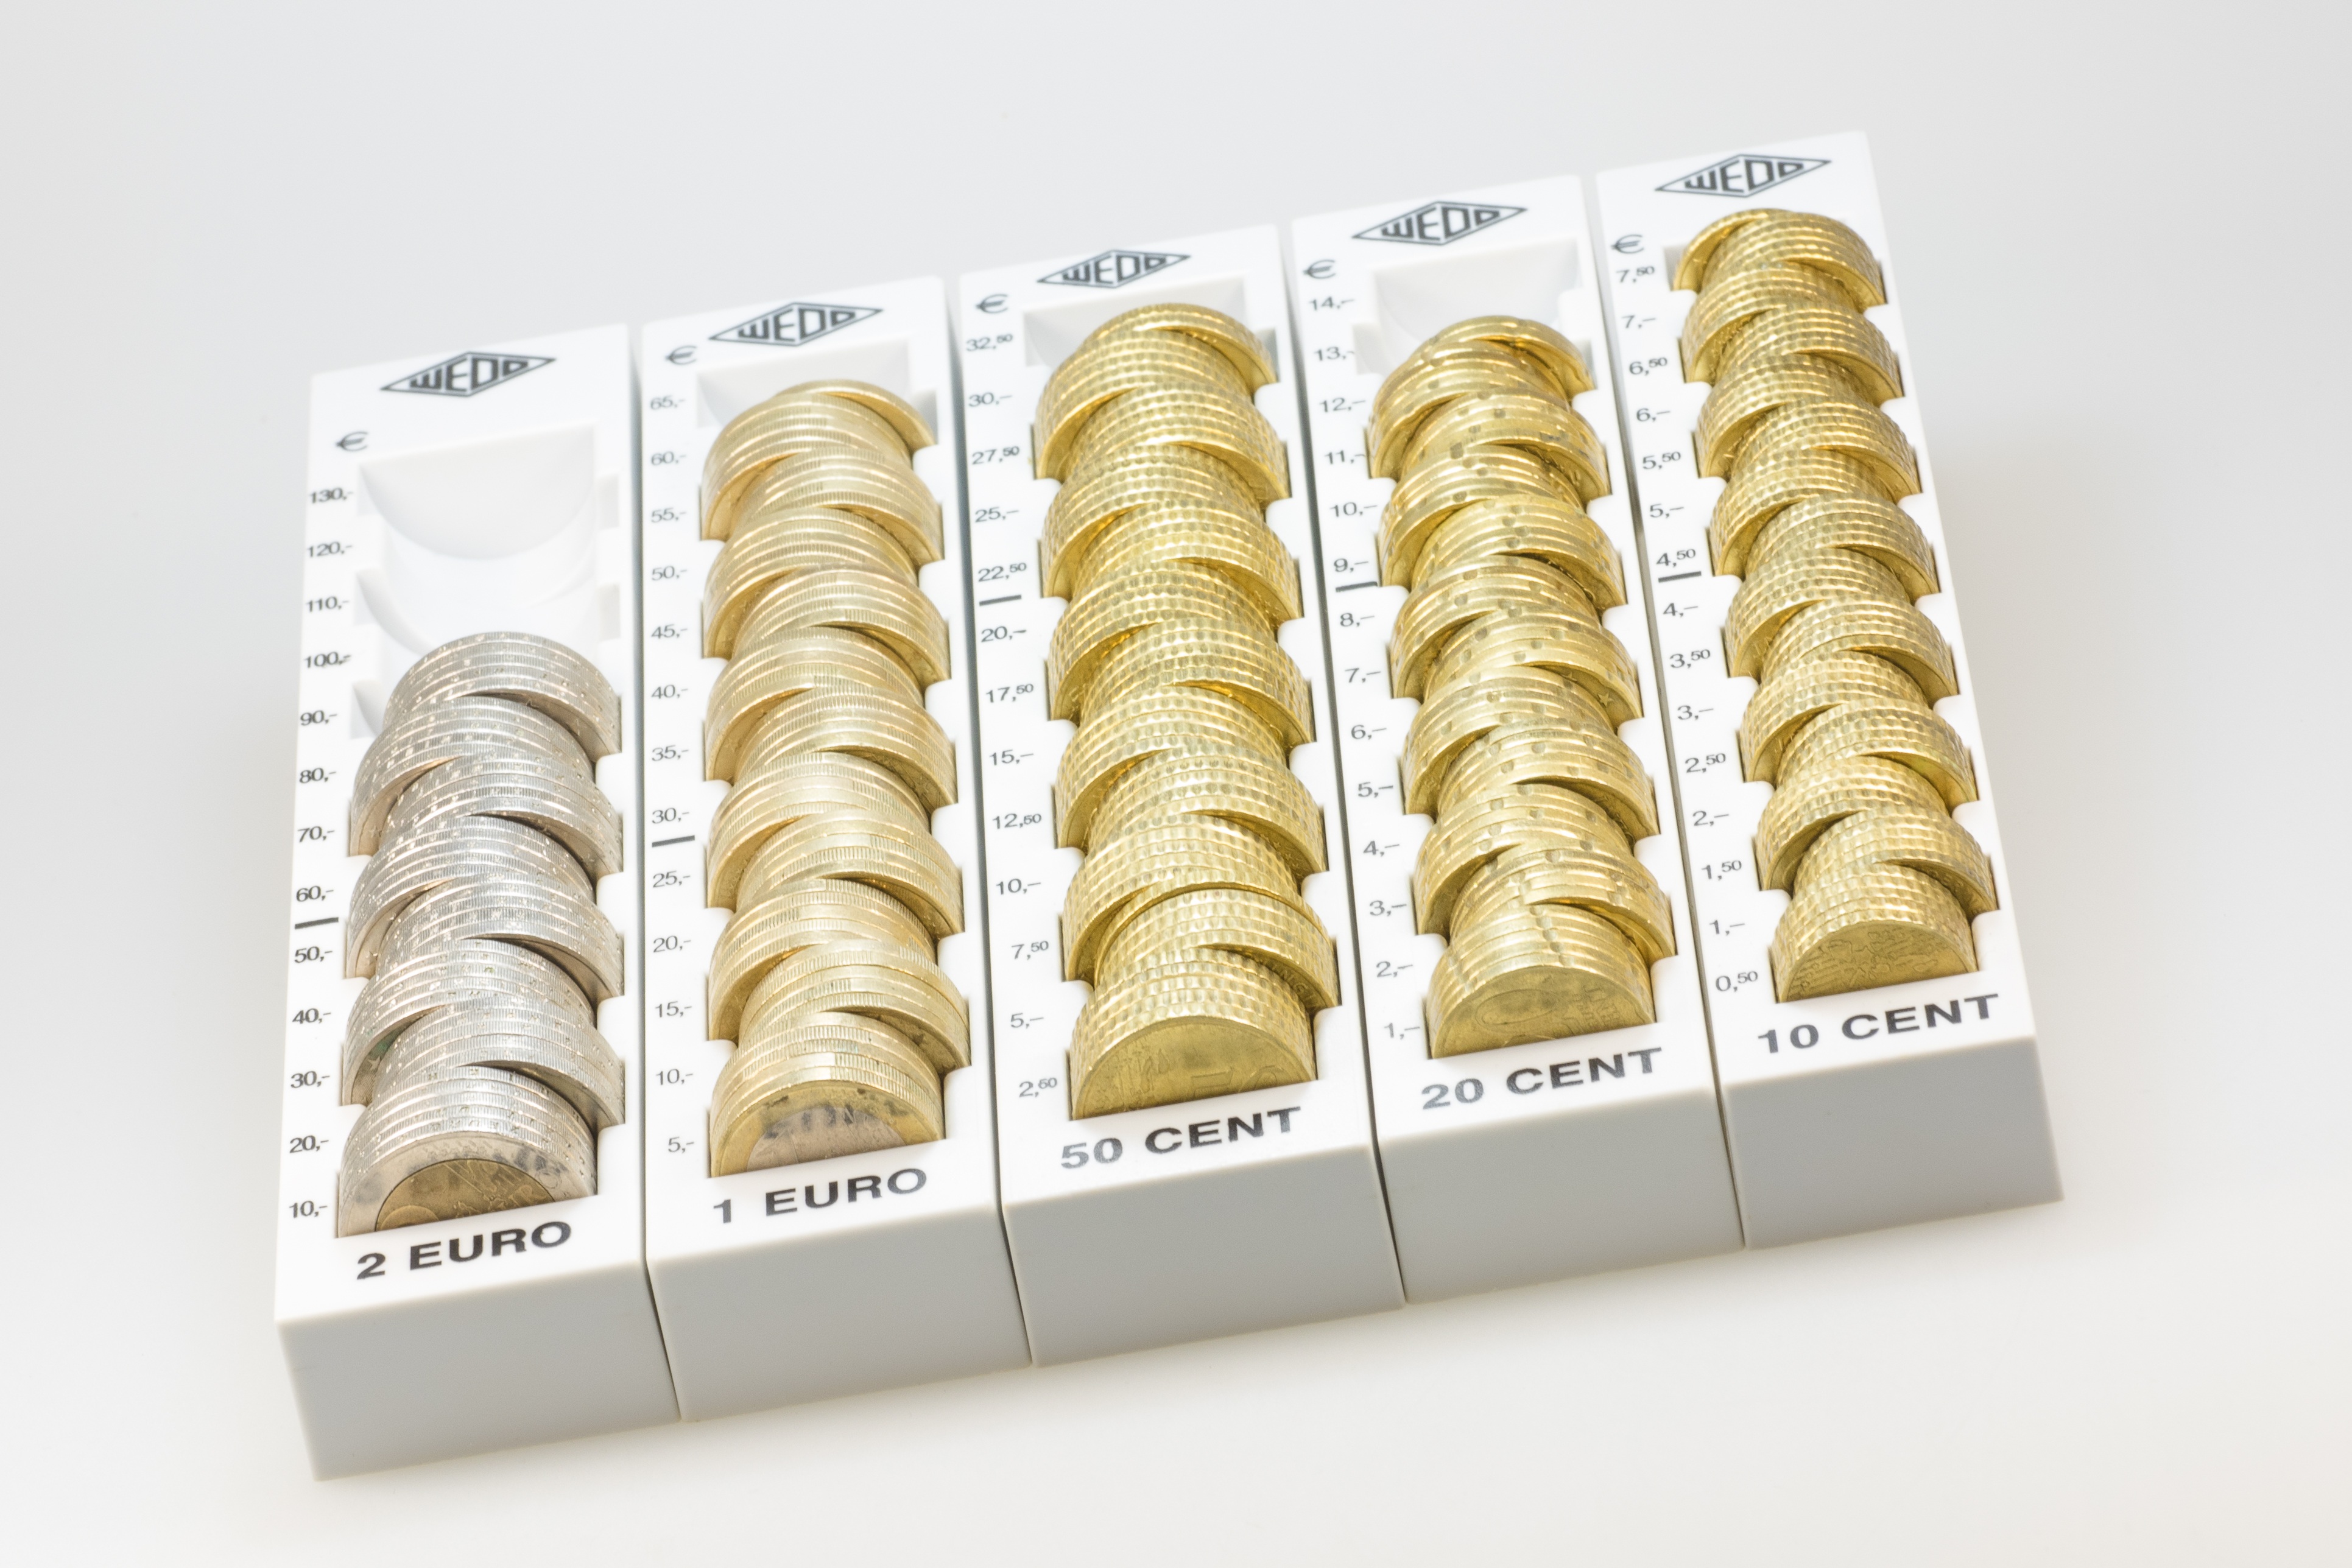
food, produce, metal, money, business, cash, bank, currency, euro, coin, save, cashier, coins, cent, metal money, finance, loose change, checkout, pay, specie